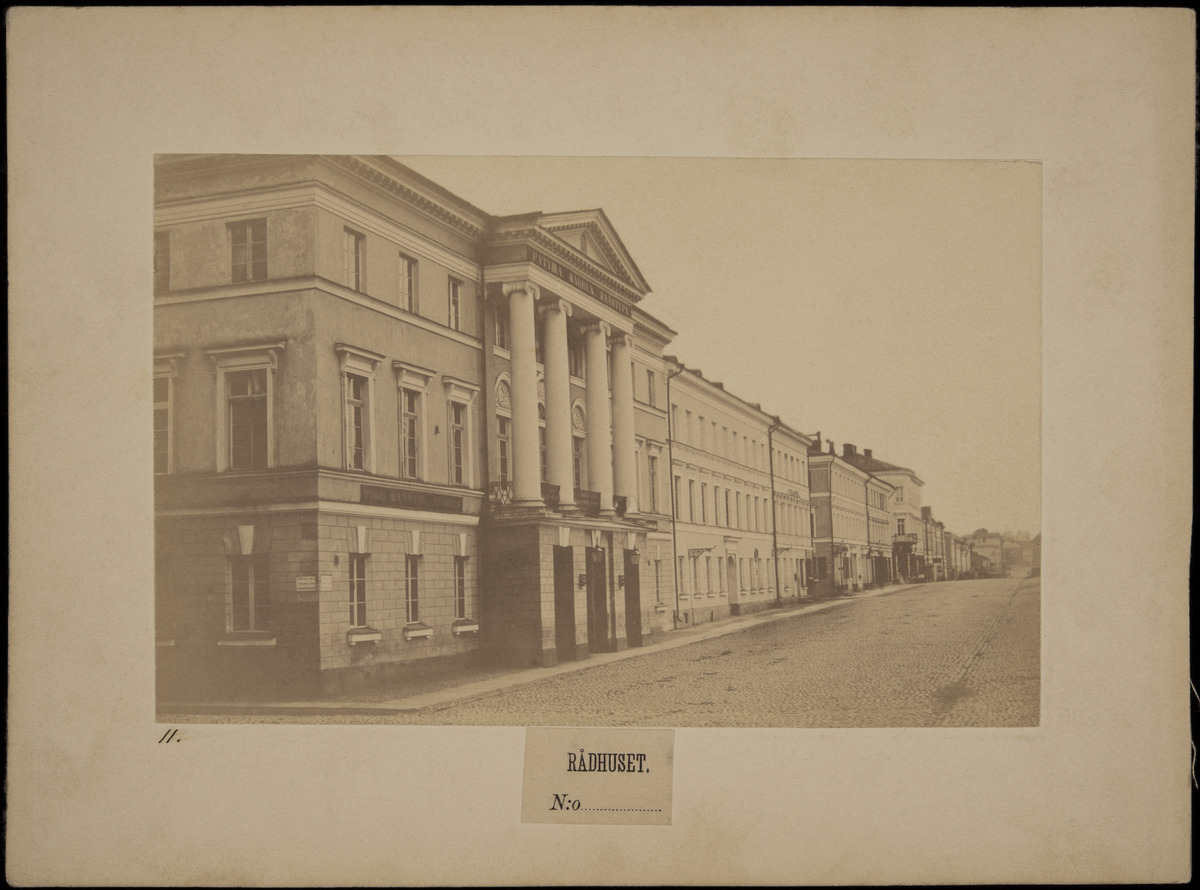
Aleksanterinkatu 20, 22, 24, 26, 28
sisällön kuvaus: Aleksanterinkatu 20, 22, 24, 26, 28. N:o 20 on Raatihuone (ent. kauppias Bockin talo, vuodesta 1837 Raatihuone, nyk. Vanha Raatihuone). Sarjasta Vyer af Helsingfors, "Rådhuset". mustavalkoinen
Kuvaaja: Hoffers, Eugen, valokuvaaja
Ajankohta: kuvausaika 1862 - 1872
Paikka: Suomi, Uusimaa, Helsinki, Kruununhaka Helsinki, Aleksanterinkatu 24-20, 20, 22, 24, 26, 28. Katariinankatu 4. Senaatintori
Aiheet: rakennukset julkiset rakennukset hallintorakennukset raatihuoneet, kadut, jalkakäytävät, arkkitehtuuri klassismi, aukiot torit, kyltit, kilvet katukilvet, osuustoiminta